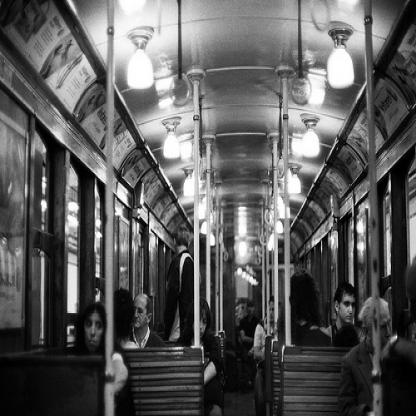
Scene: Indoor